Armenian Automobile Federation

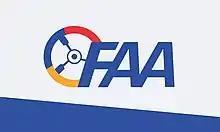
Armenian Automobile Federation logo

The Armenian Automobile Federation (FAA), is the regulating body of auto racing, motorsport, and kart racing in Armenia, governed by the Armenian Olympic Committee. The headquarters of the federation is located in Yerevan.